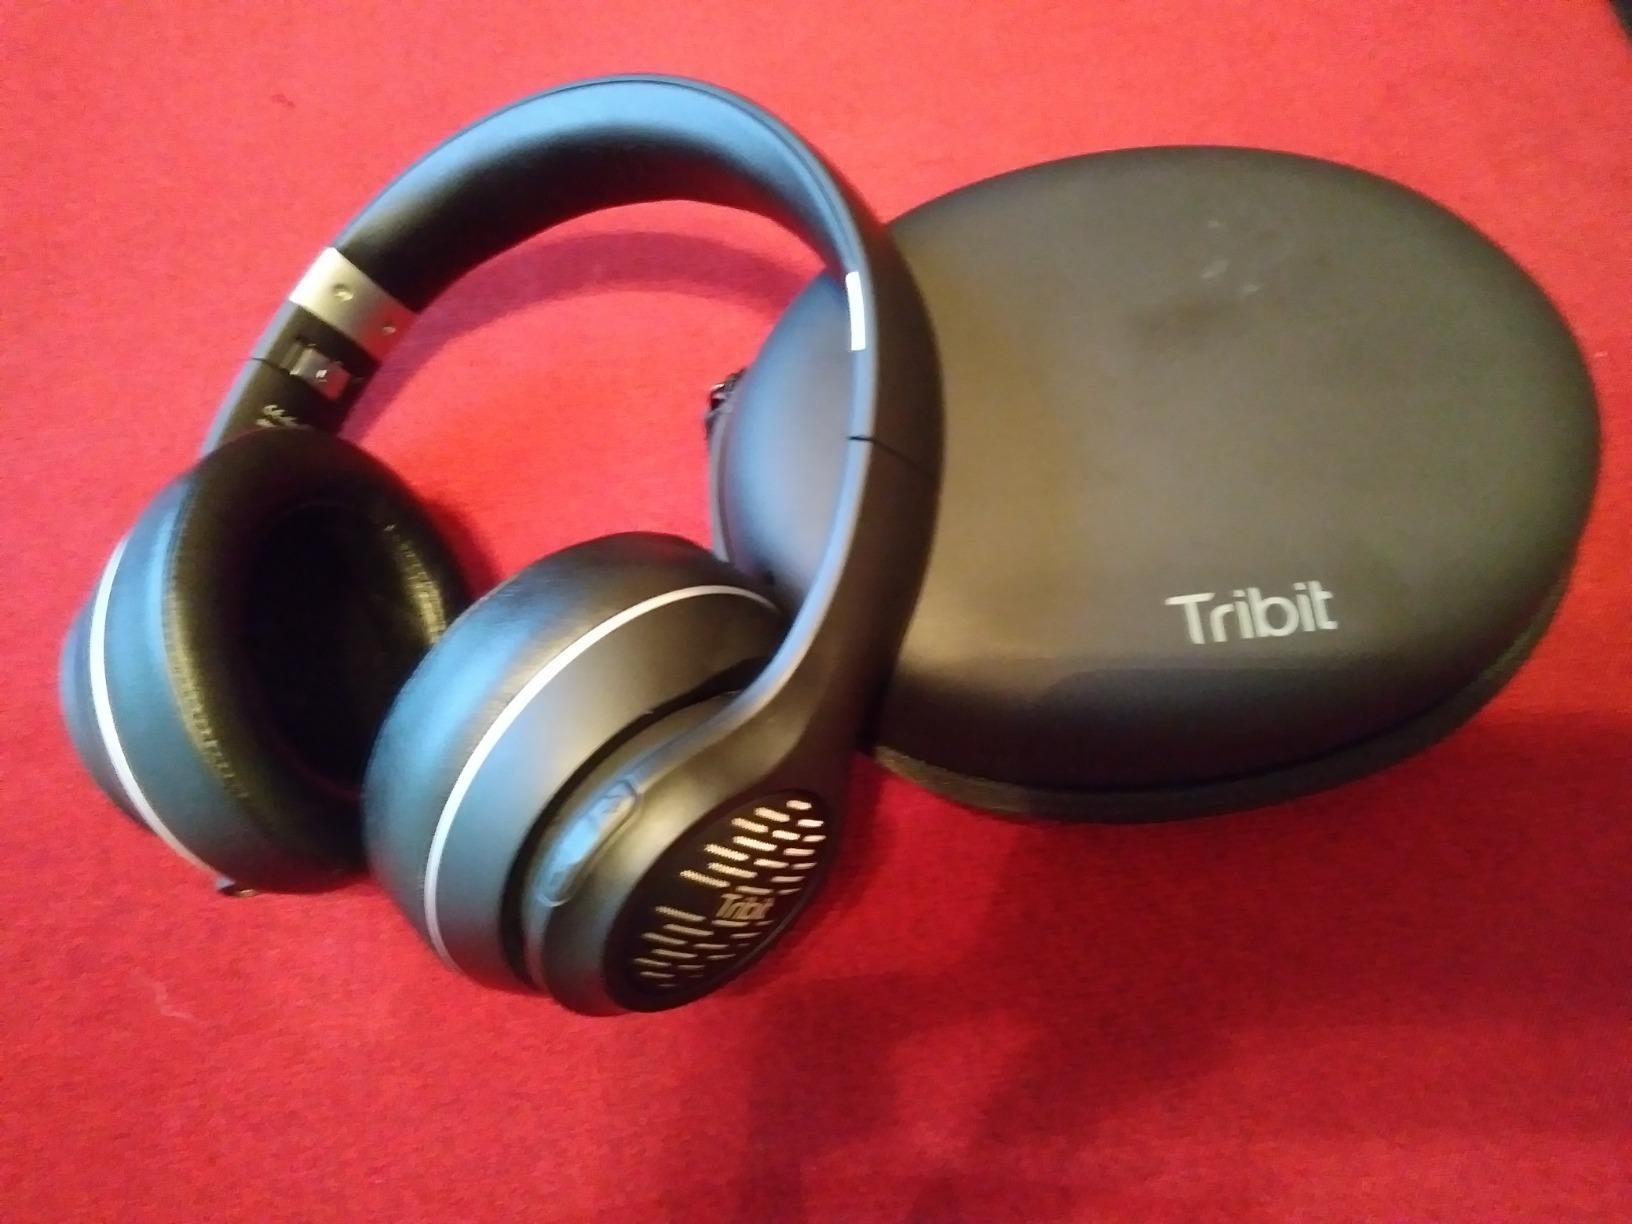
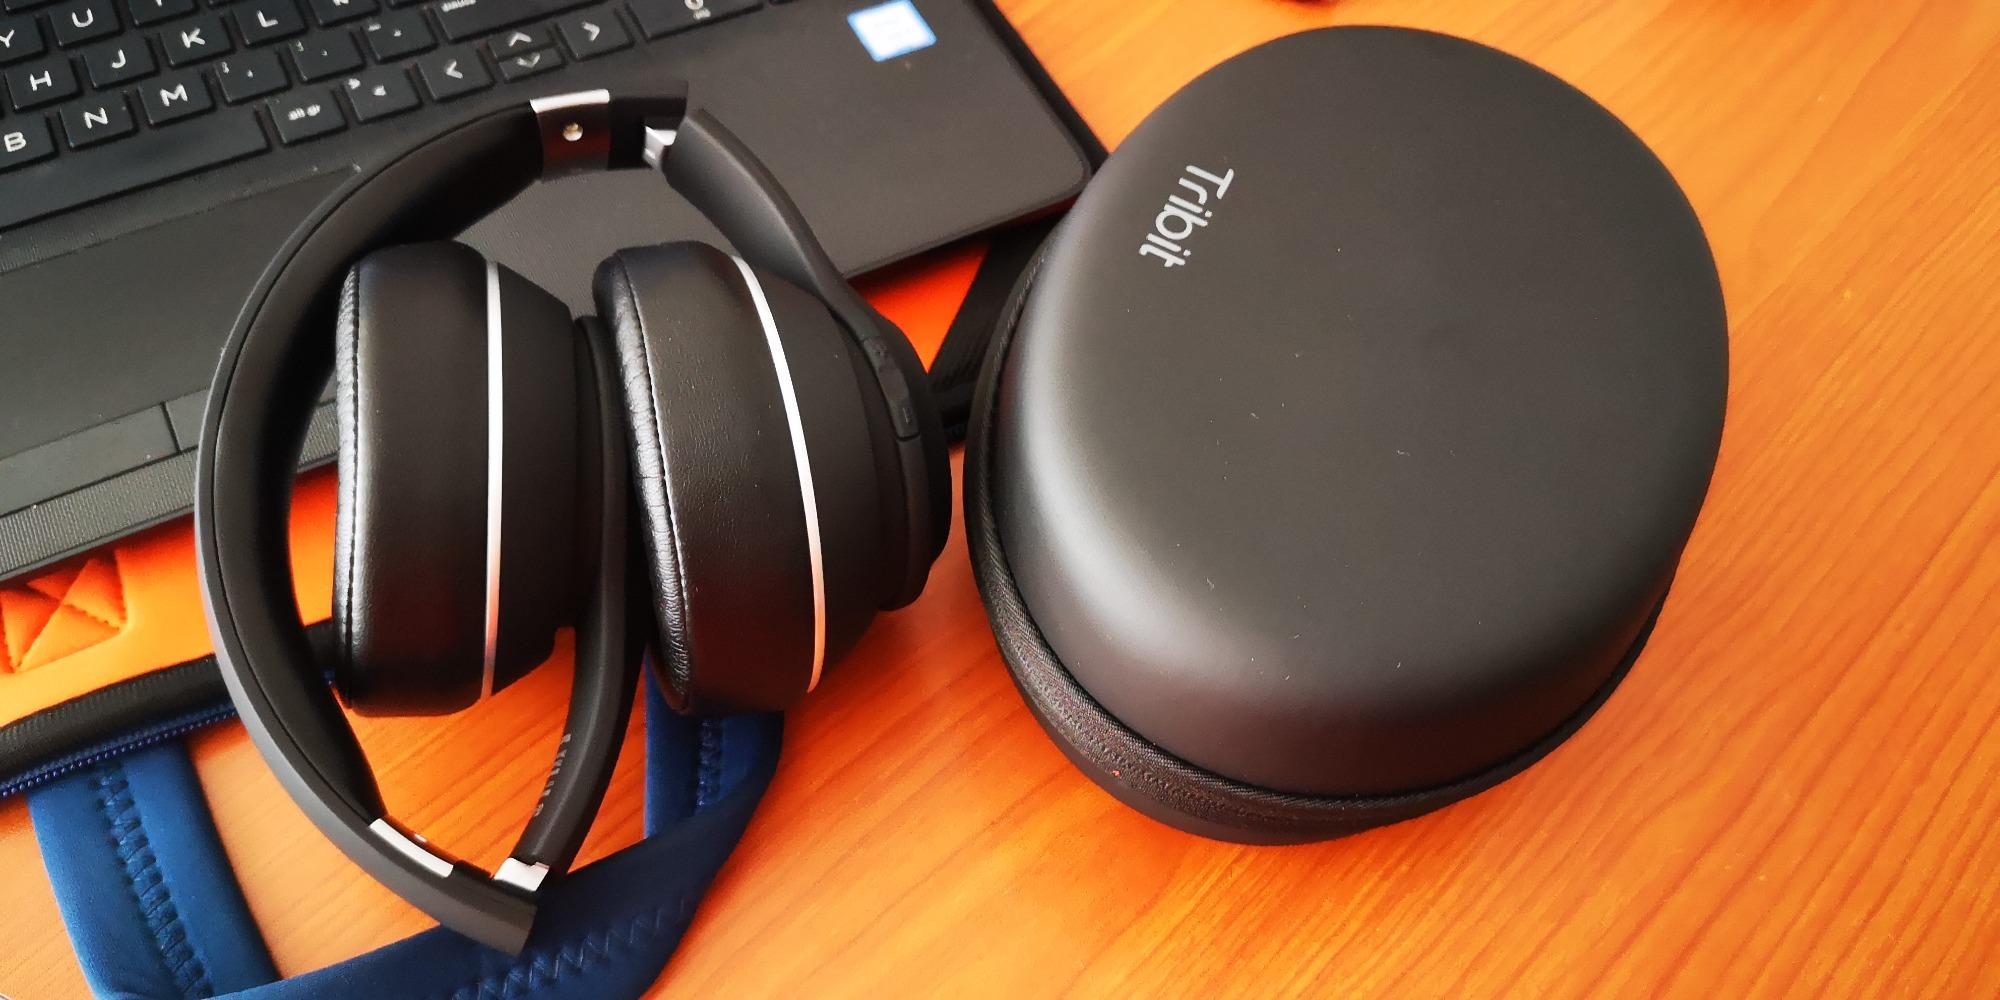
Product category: headphones
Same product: yes